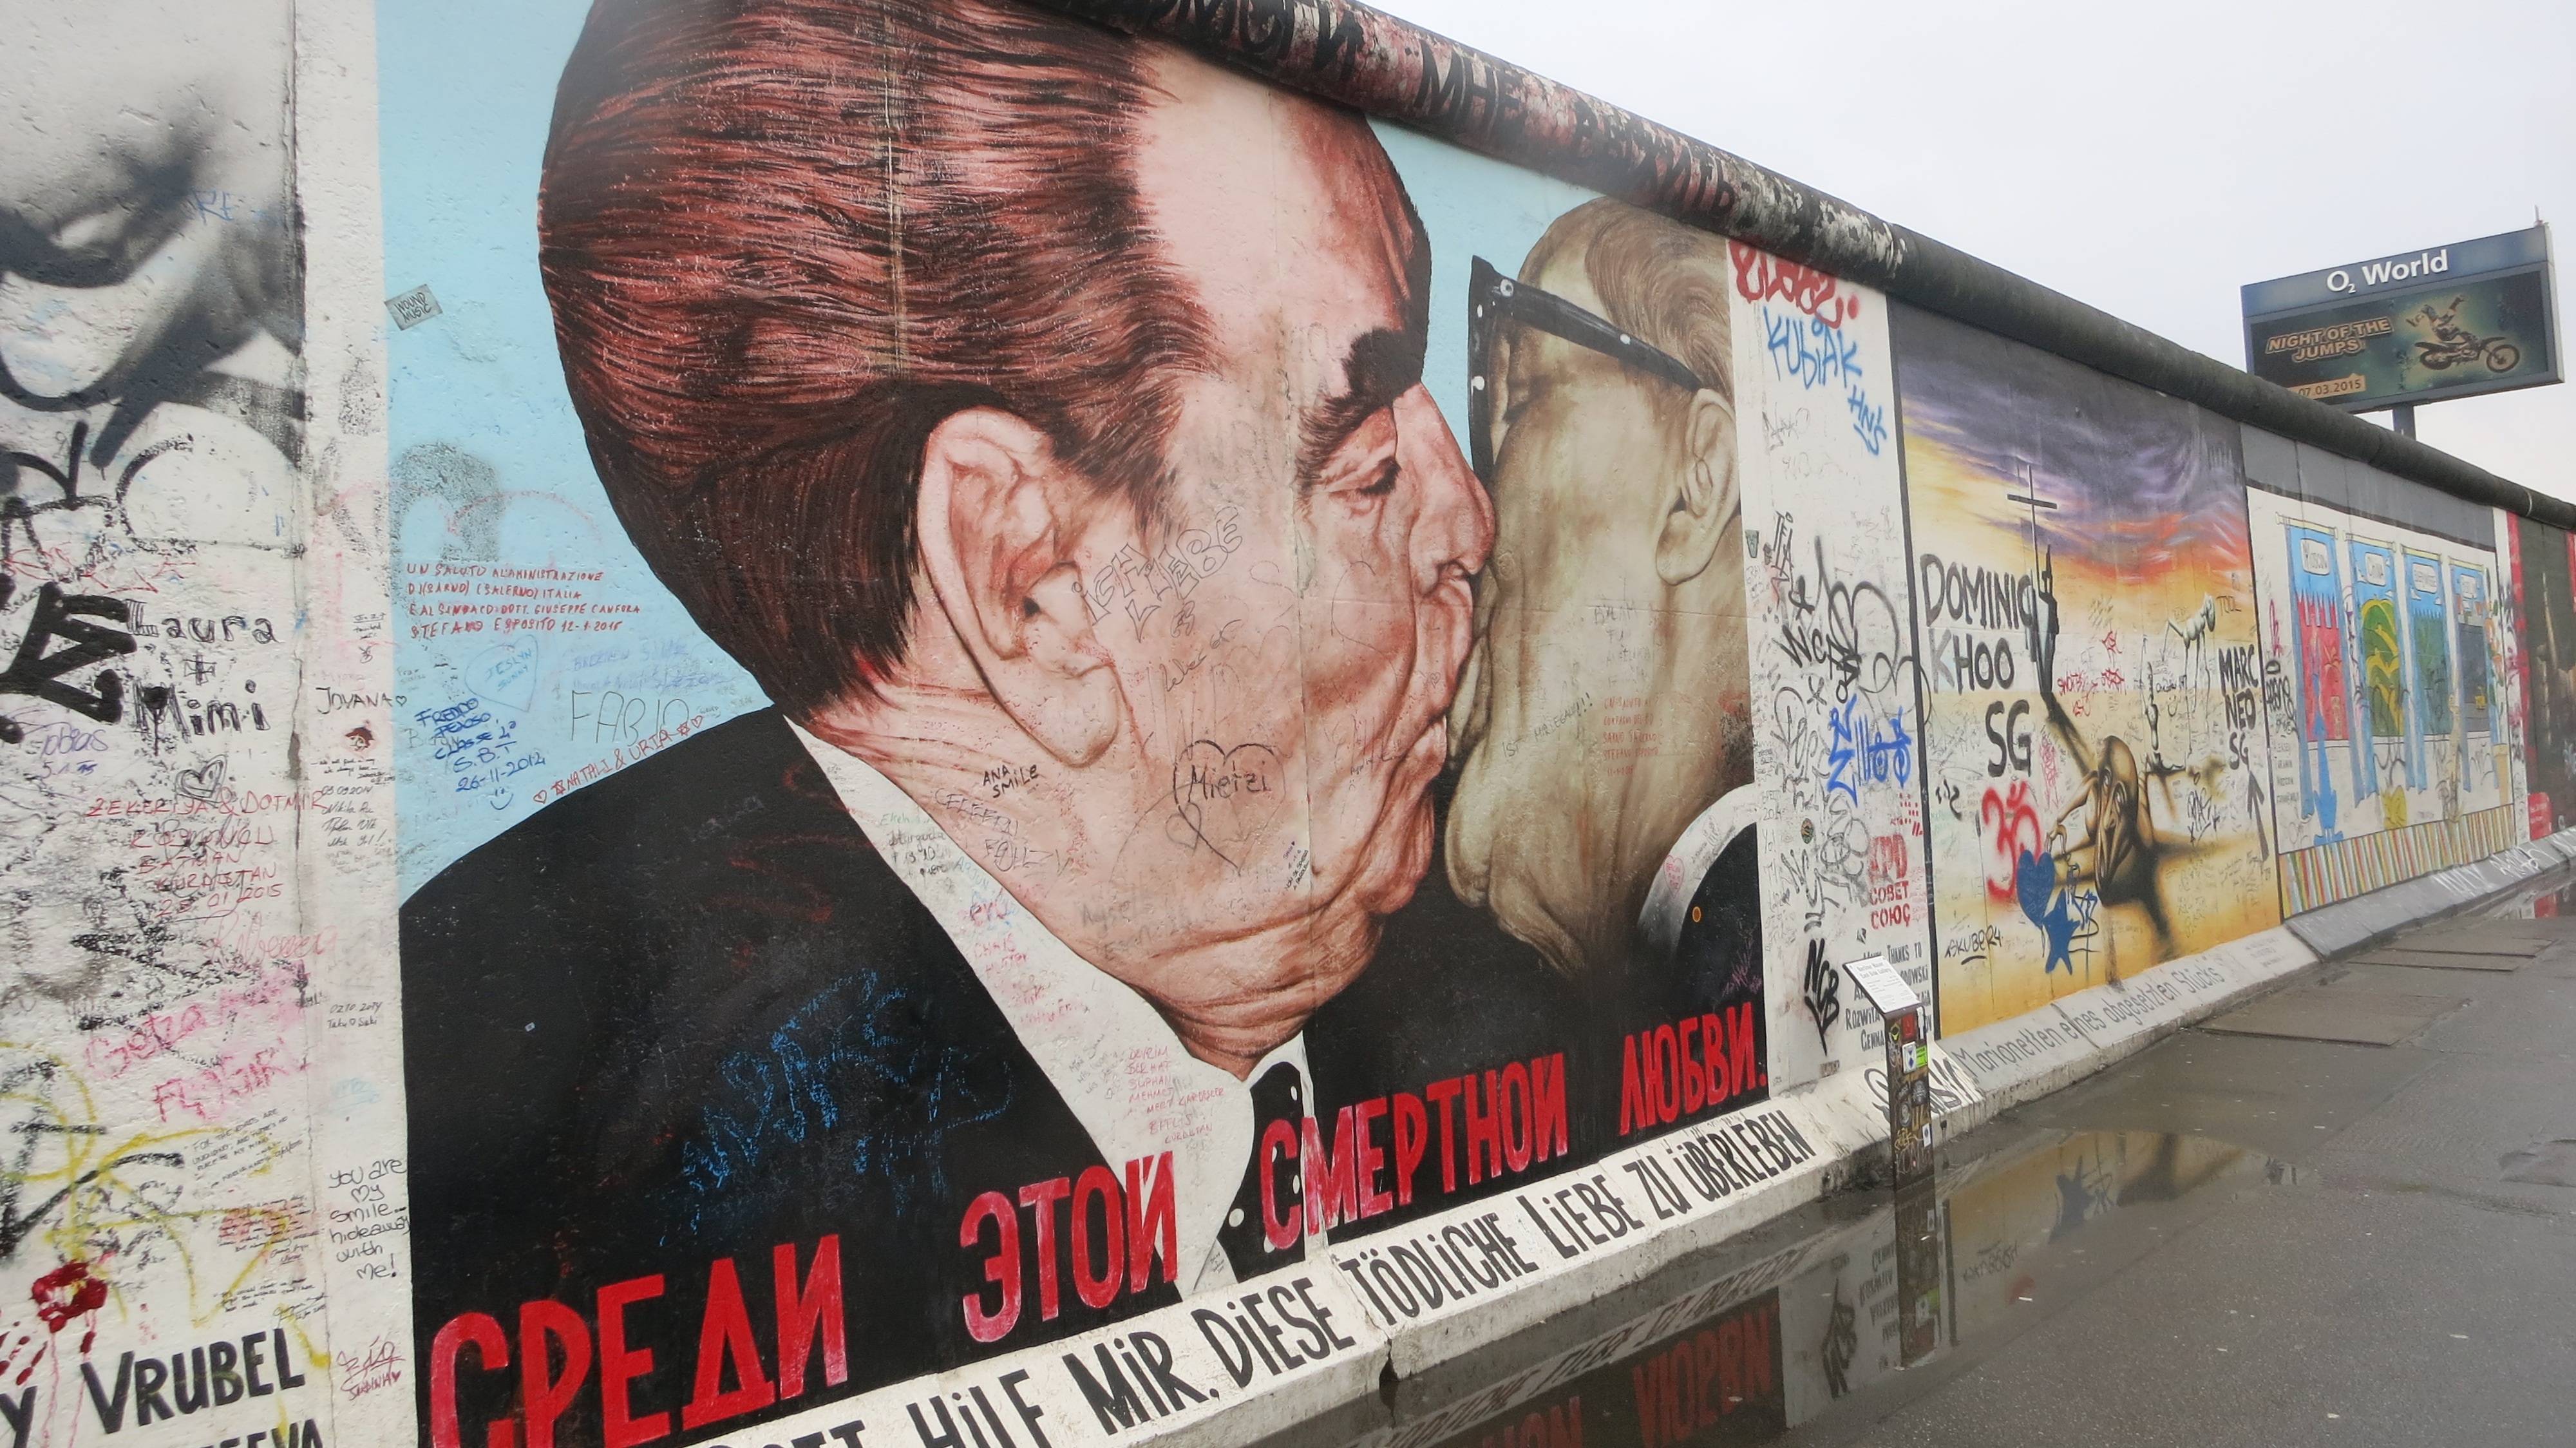
advertising, graffiti, art, mural, germany, berlin, gallery, poster, the berlin wall